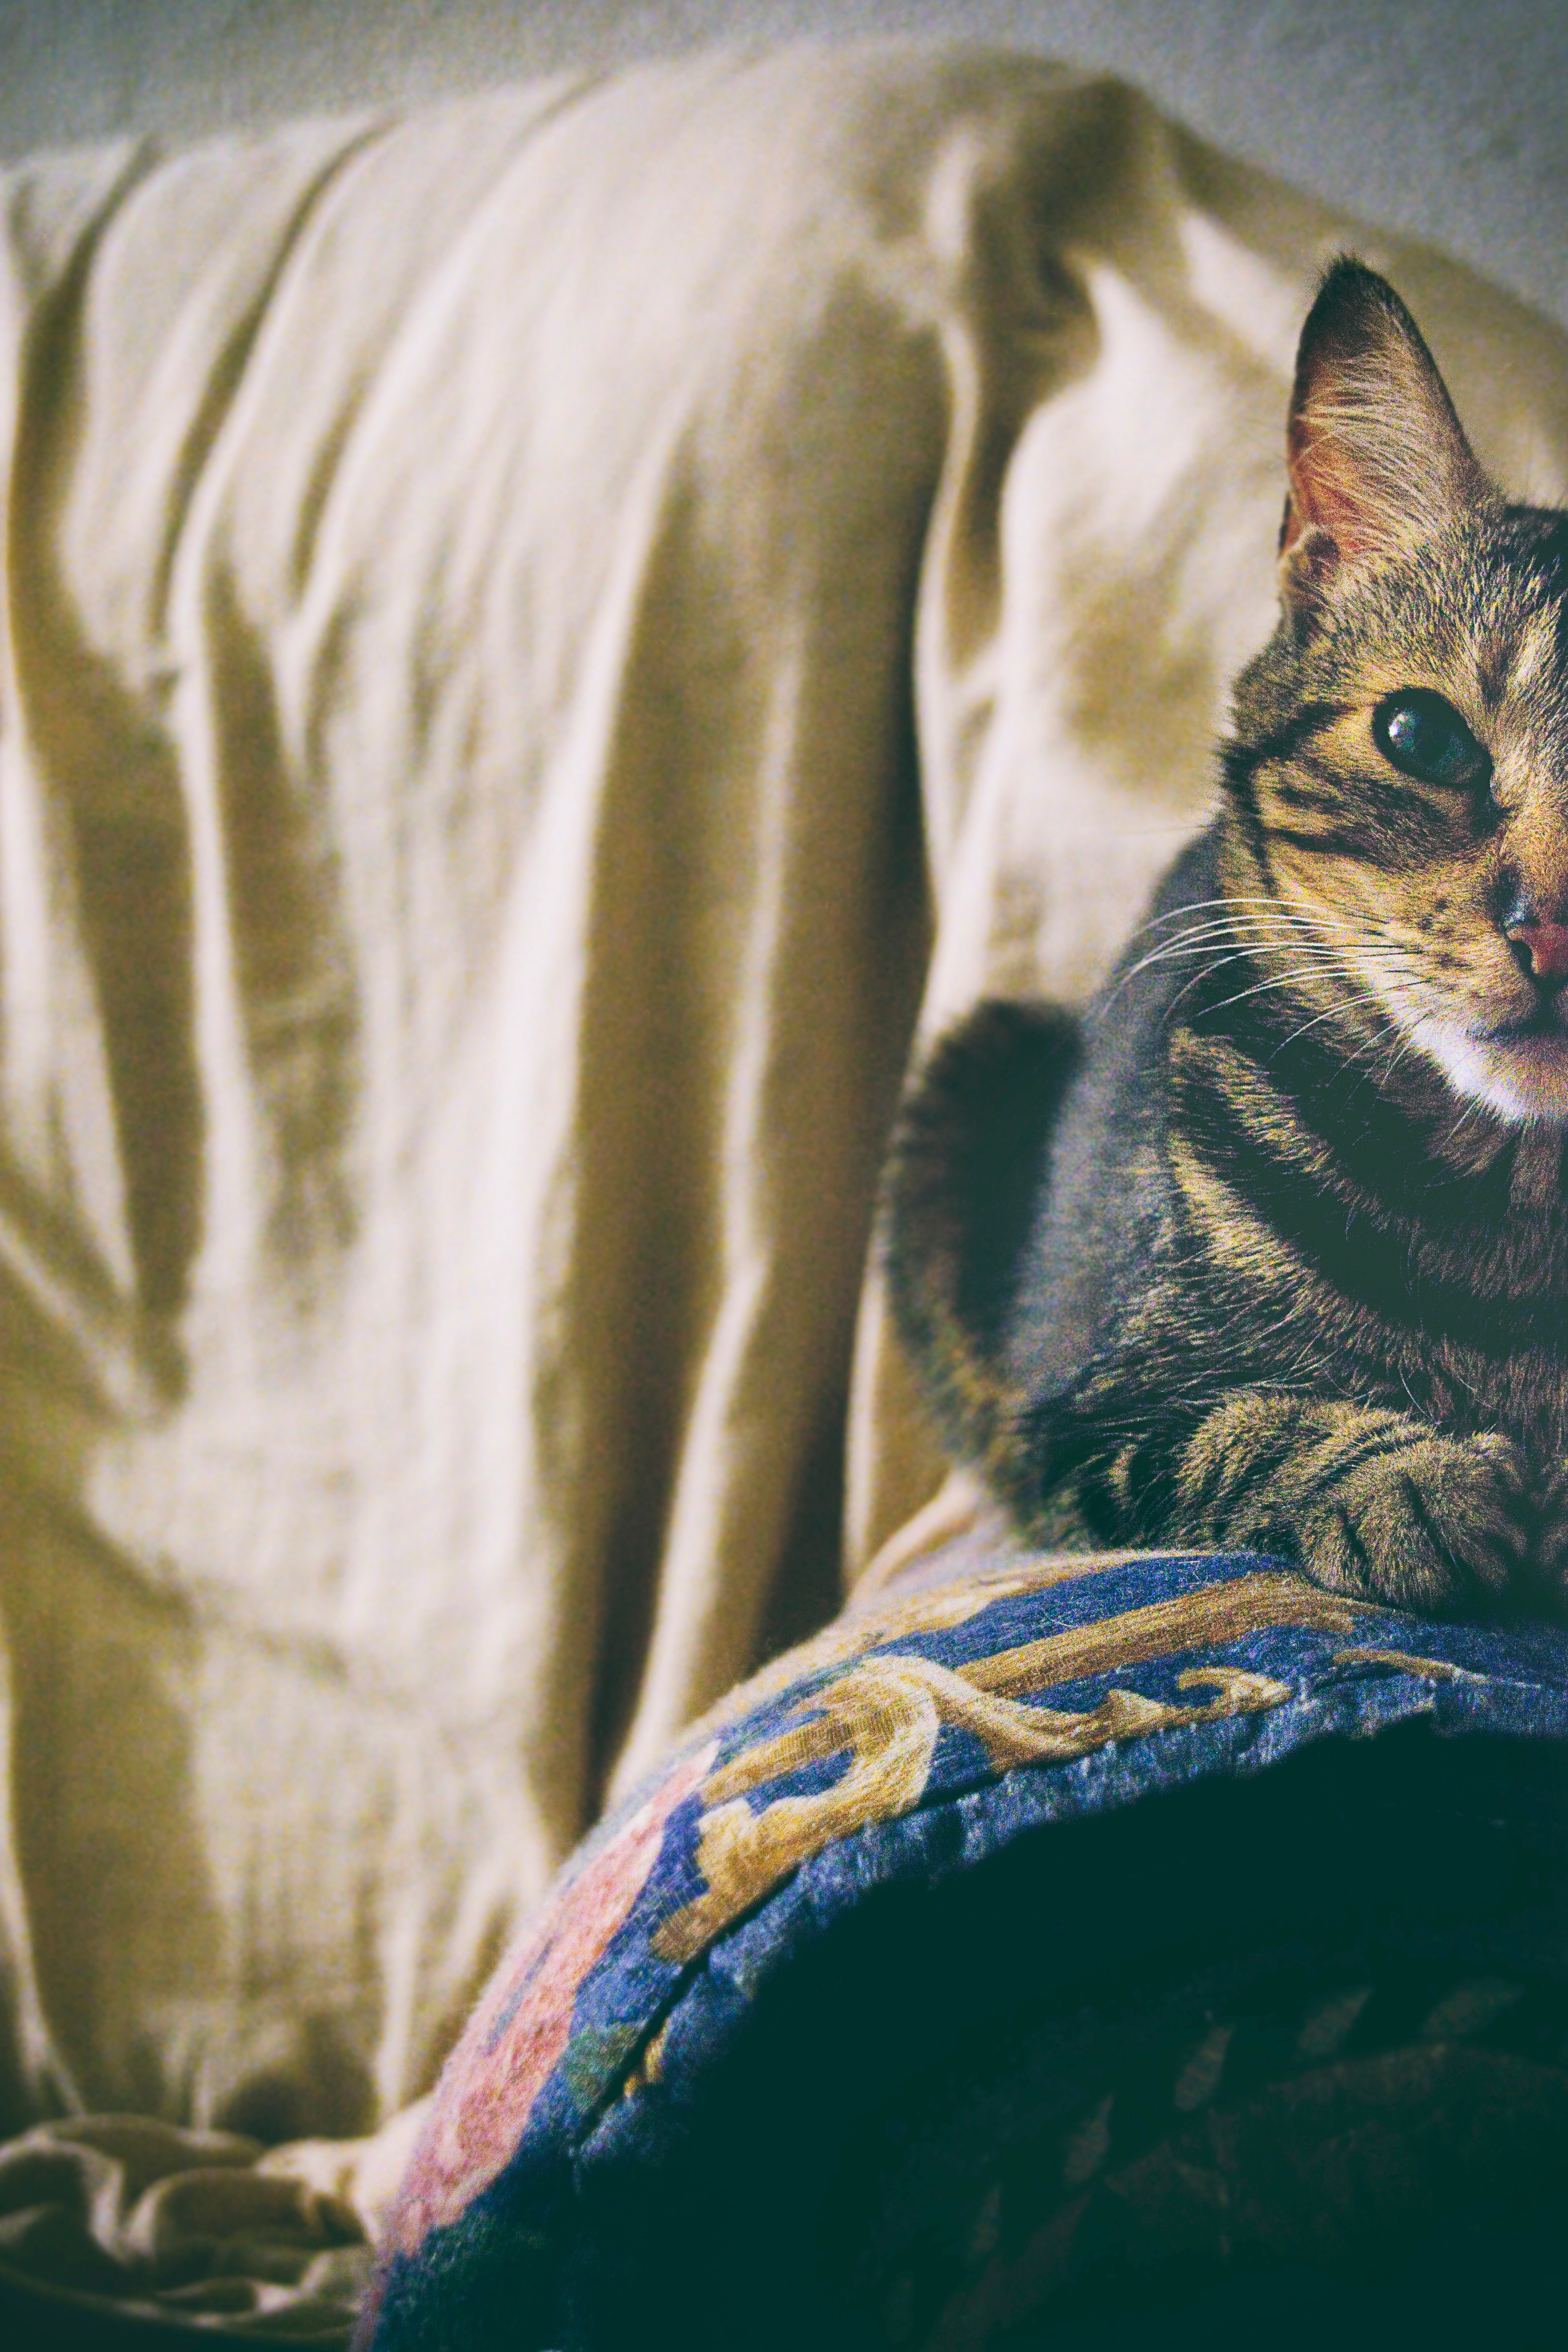
cat, color, mammal, blue, art, vertebrate, small to medium sized cats, cat like mammal